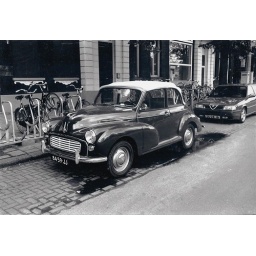
Datum eerste afgifte Nederland 15-07-1969. Car was spotted in 1998. The blue car has one owner since 23-02-1982